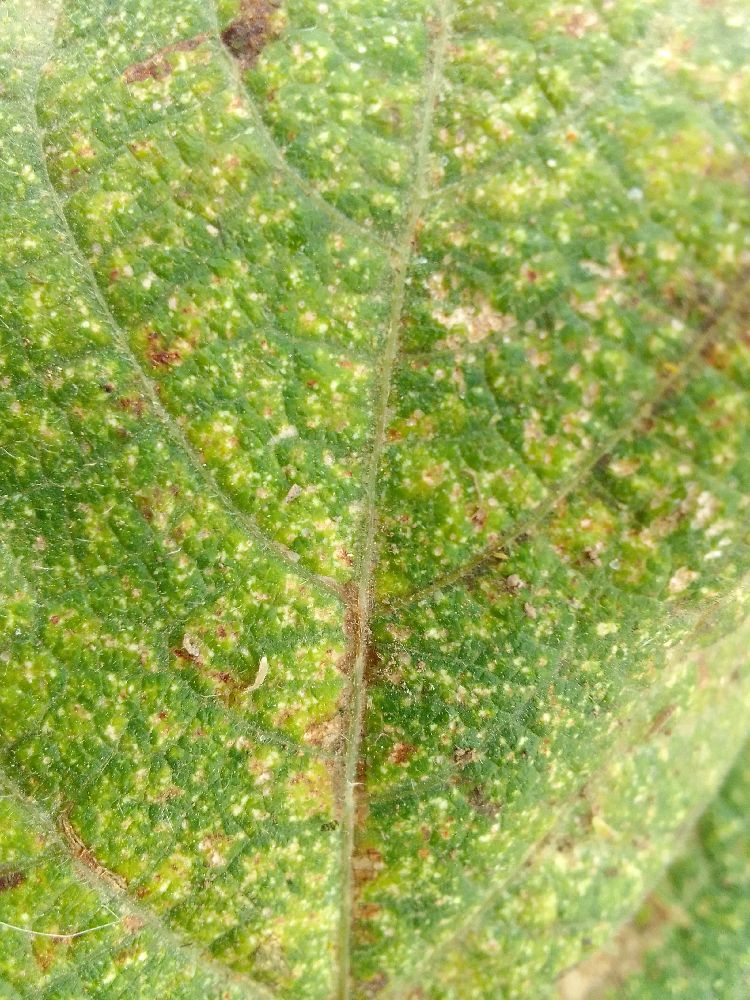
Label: rust